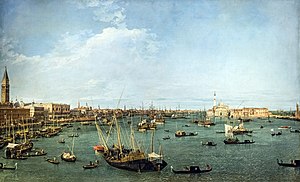
Republikken Venedigs økonomiske historie / Venedig som verdenshandelsmagt (13. til 15. århundrede) / Handelsstrukturer / Oversøisk handel, konvojer og massevarer
Canaletto, Bacino di San Marco, 1738-40, olie på lærred, 125 x 204 cm, Museum of Fine Arts, Boston. Udsigt mod øst fra Dogana da mar (toldbygningen for varer, som ankom over Adriaterhavet)
Republikken Venedigs økonomiske historie har især været forbundet med handel. Gennem skiftende tider har Venedig haft handel som en afgørende forudsætning for sin trivsel, til dels suppleret med fremstillings- og forædlingsvirksomhed.